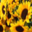
Label: sunflower